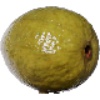
Label: Guava 1